XWA (professional wrestling)

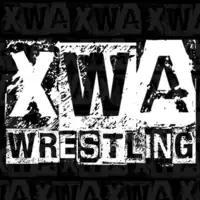

XWA was a British professional wrestling promotion, based in the English southeast town of Sudbury, Suffolk. The XWA was formed in March 2007, following the demise of the Frontier Wrestling Alliance, and acted as a spiritual successor. XWA initially ran quarterly events in Morecambe using FWA titles and some former FWA talent. XWA had an extended hiatus between 2012 and 2014. After resuming operations in 2014, the promotion ran its final events in September 2018.